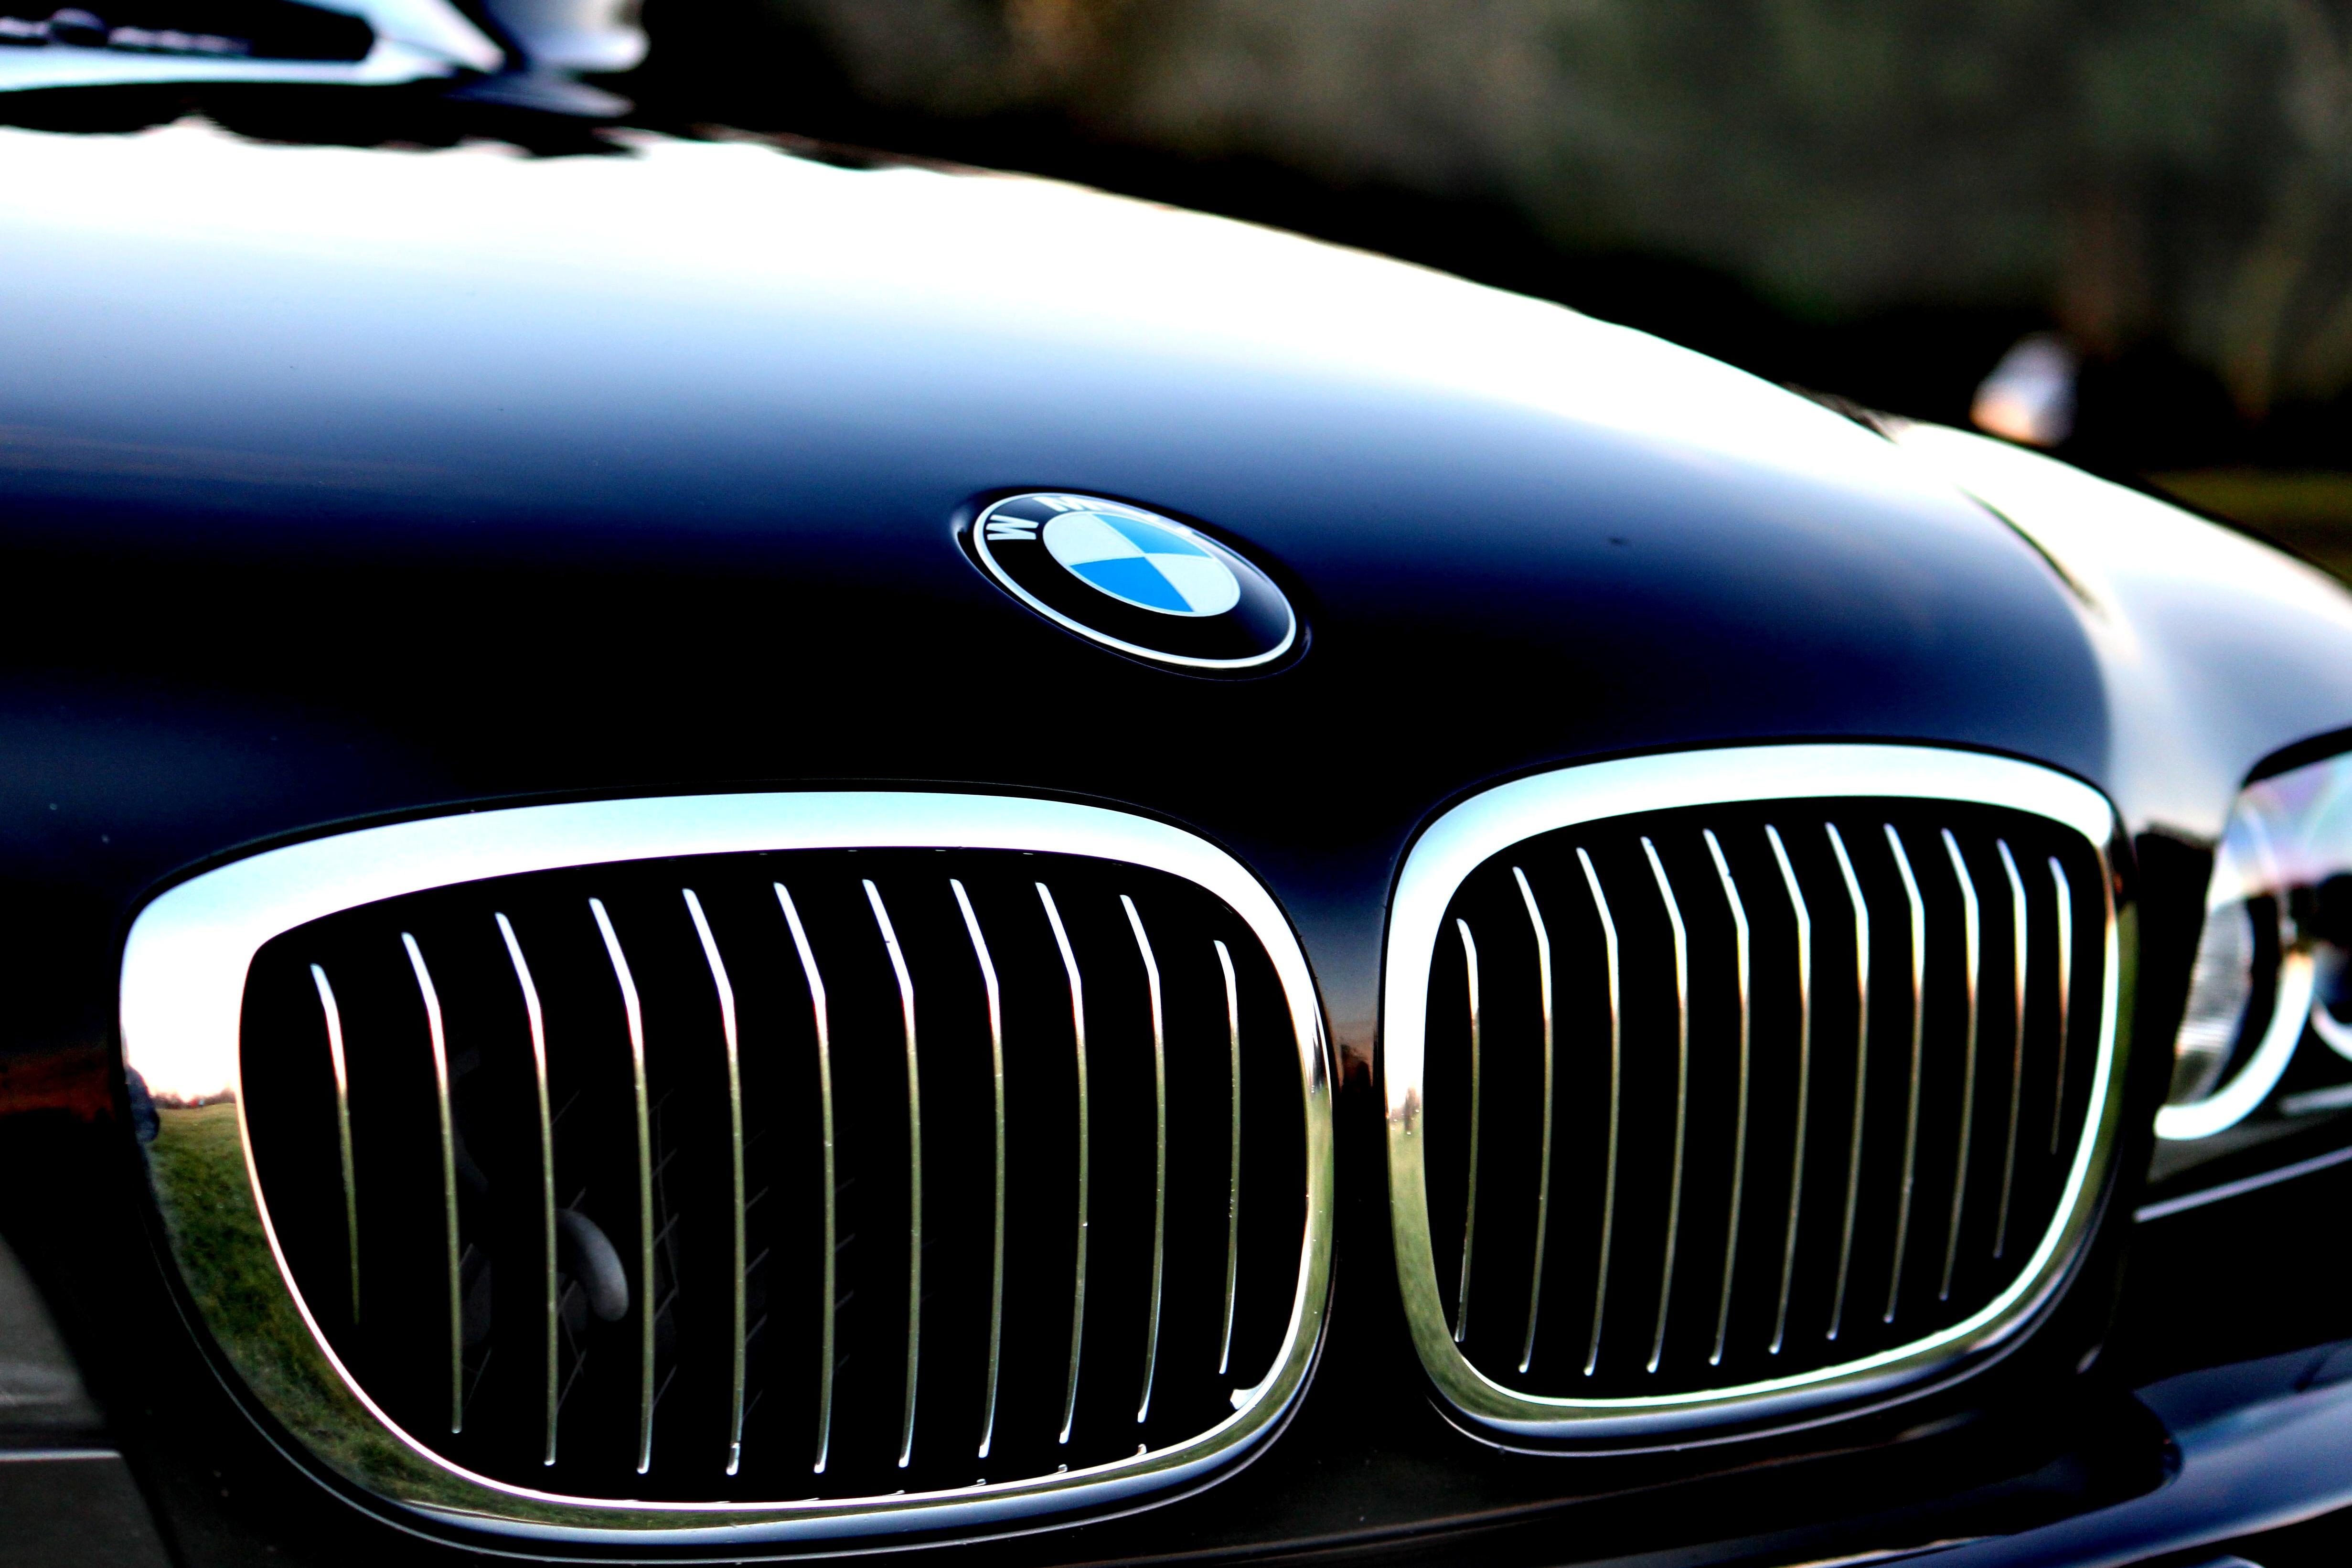
bmw, german car, speed, deutschland, auto, automobile, drive, driver, travel, trip, roadtrip, land vehicle, car, vehicle, vehicle registration plate, grille, motor vehicle, automotive lighting, automotive tire, white, hood, light, automotive design, bumper, headlamp, automotive exterior, rim, alloy wheel, mode of transport, grey, automotive wheel system, personal luxury car, wheel, fender, Bmw 3 series, Automotive fog light, auto part, vehicle door, Tints and shades, electric blue, mid size car, performance car, Automotive light bulb, family car, full size car, automotive mirror, luxury vehicle, kit car, spoke, windshield, metal, sports car, sports sedan, compact car, logo, executive car, sedan, sport utility vehicle, hatchback, city car, coupe, bmw 3 series gran turismo, transport